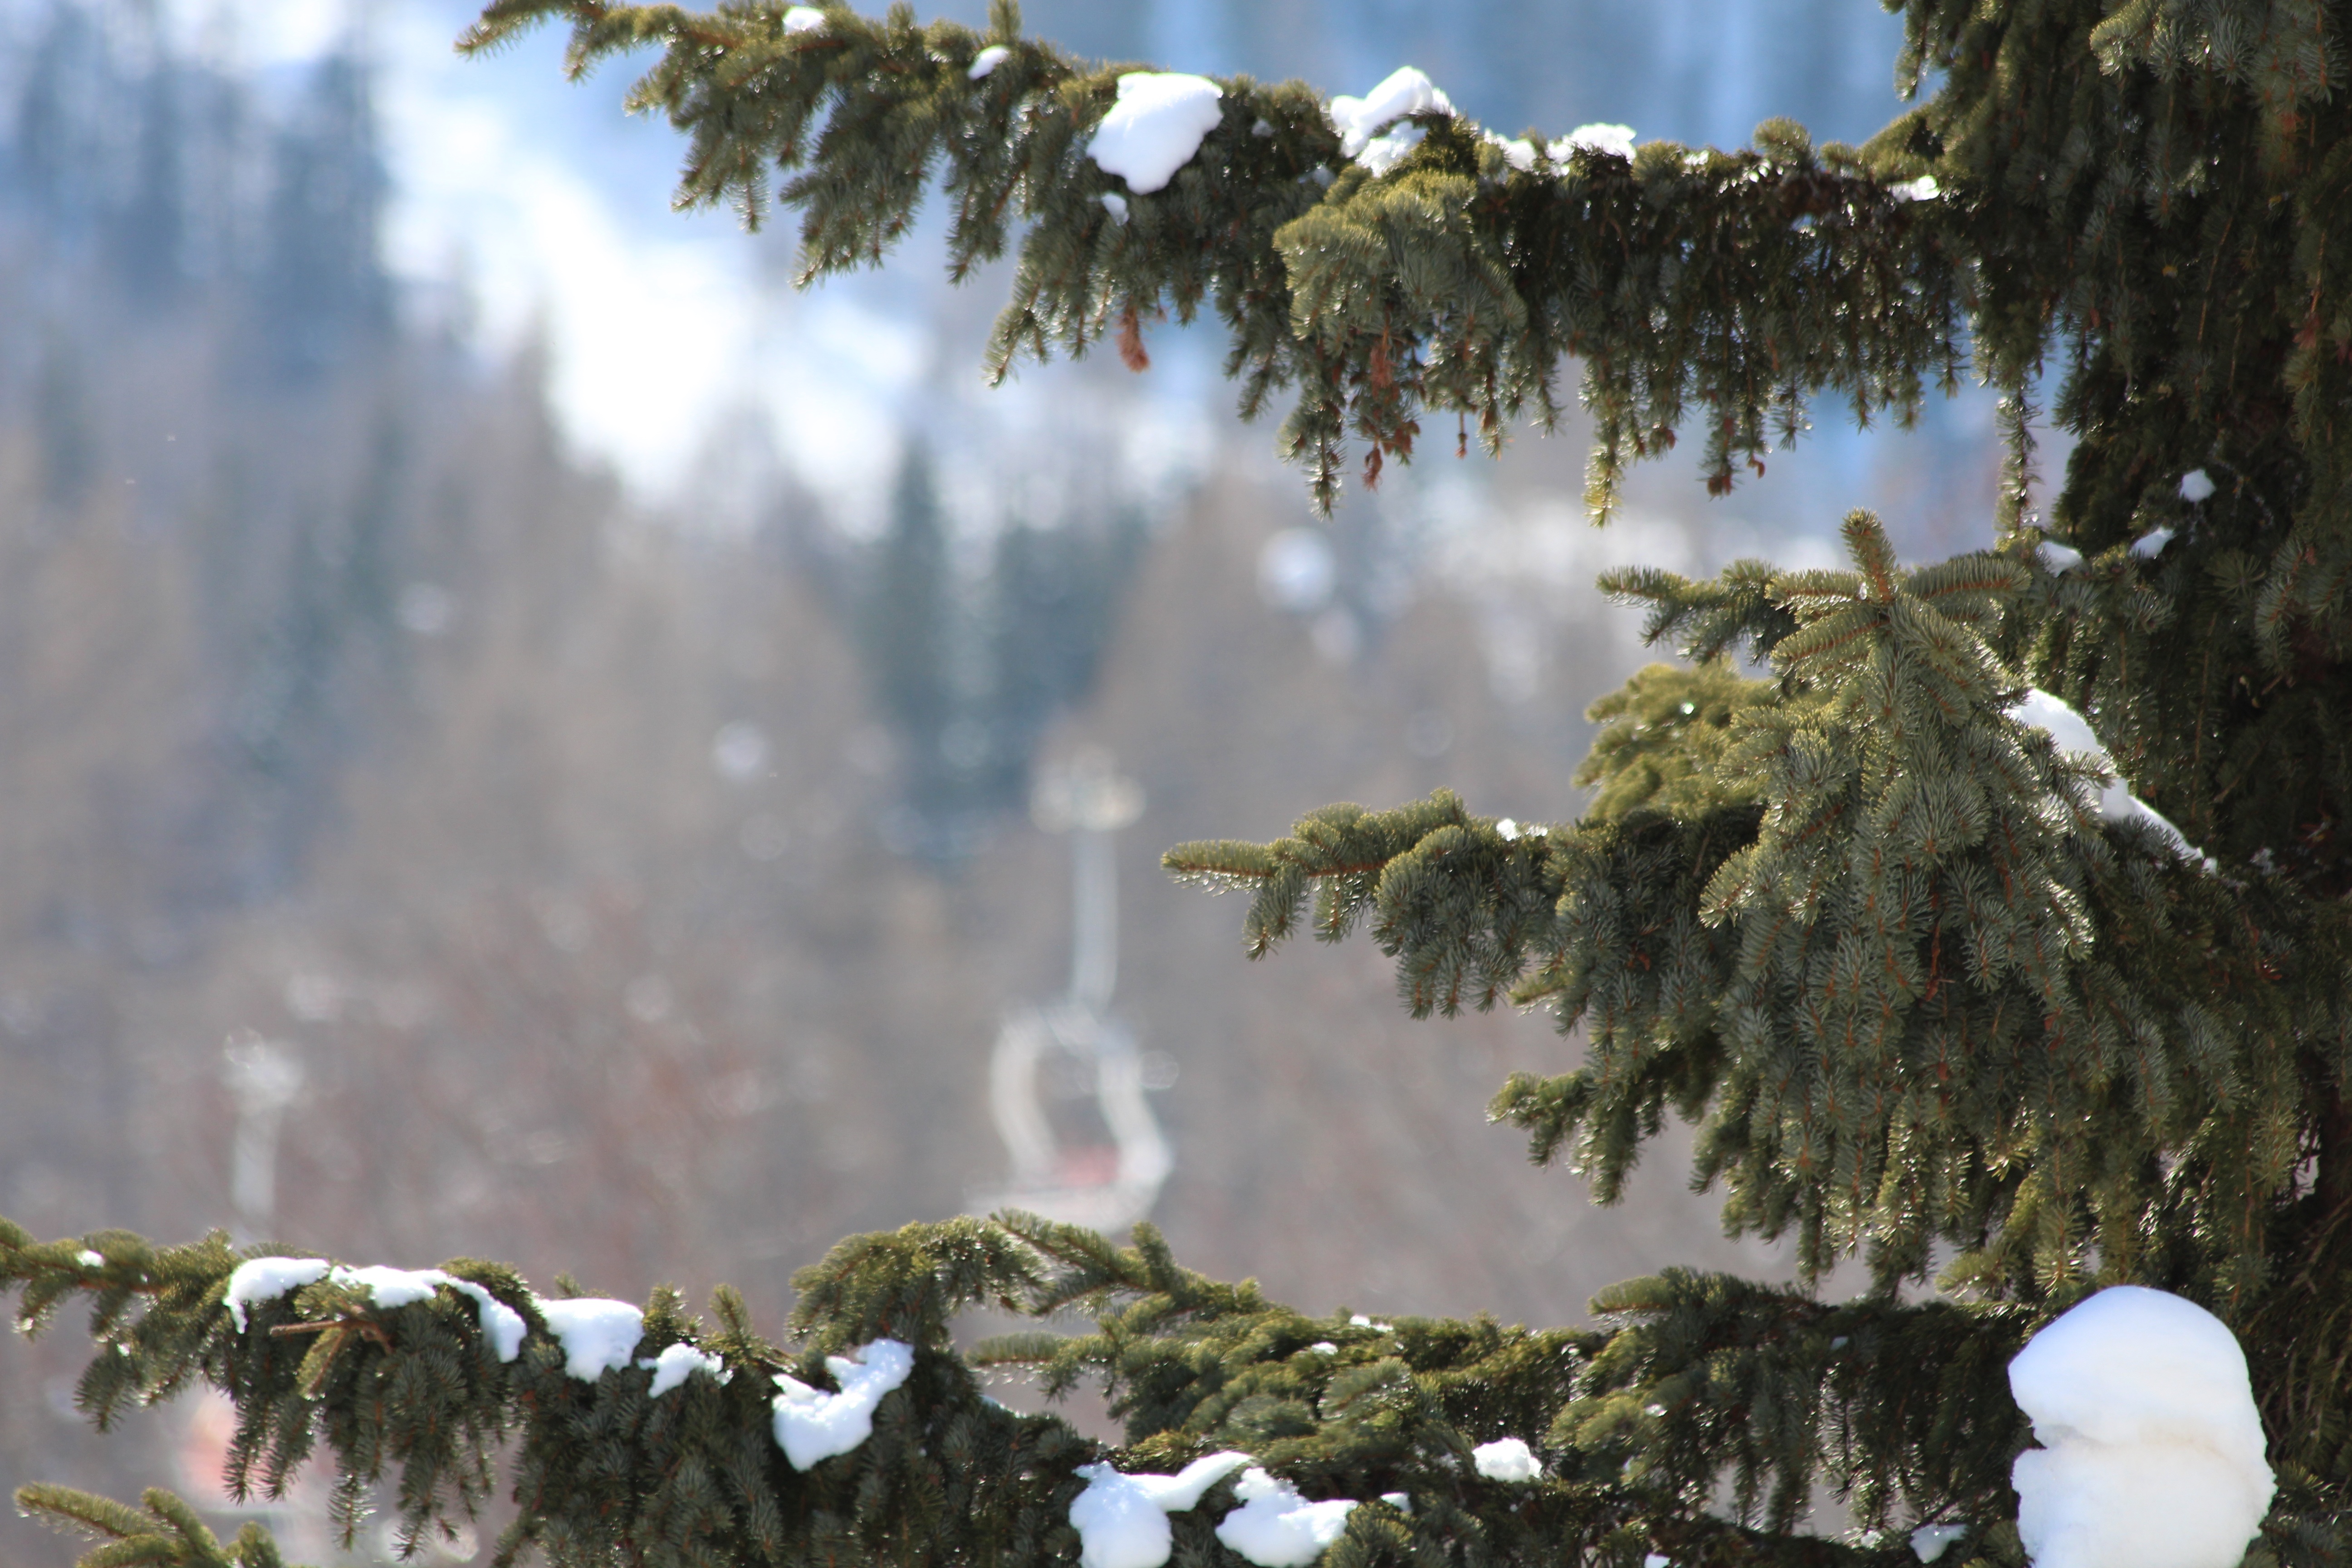
tree, nature, forest, wilderness, branch, mountain, snow, cold, winter, plant, sunlight, leaf, mountain range, reflection, autumn, weather, frozen, season, trees, spruce, woody plant